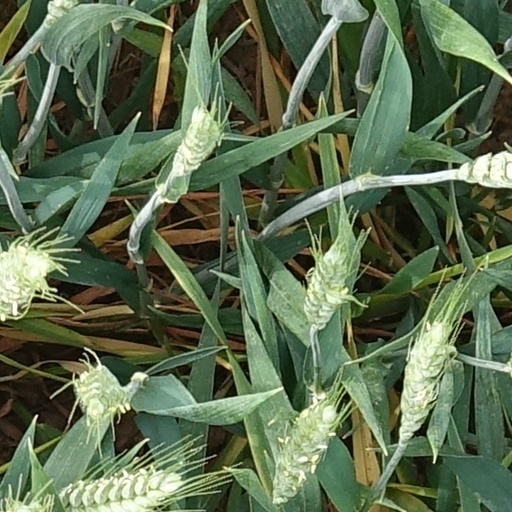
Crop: wheat